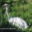
Label: bird